Long Riders!

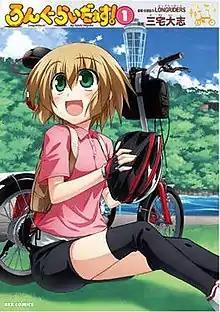
Cover of "Long Riders!" volume 1 by Ichijinsha

is a Japanese manga series by Taishi Miyake, which began serialization in Ichijinsha's "shōnen" manga magazine "Comic Rex" from 2012 and has been collected in nine "tankōbon" volumes. Another volume containing material which predated the first "Comic Rex" chapter was published on May 27, 2014 as Volume 0. An anime television adaptation by Actas aired in Japan between October and December 2016, with the remaining episodes aired on February 5, 2017. A light-novel version by Kei Aramoto began with Volume 1 in August 2020.